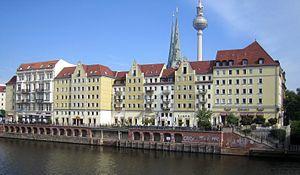
Nikolaiviertel [nikoˈlaɪ̯ˌfɪʁtl̩] est un quartier historique berlinois situé dans le quartier administratif de Mitte et dans l’arrondissement de Mitte sur la rive Est de la Spree entre la rivière, la Rathausstraße, la Spandauer Straße et le Mühlendamm.